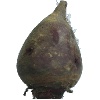
Label: Beetroot 1